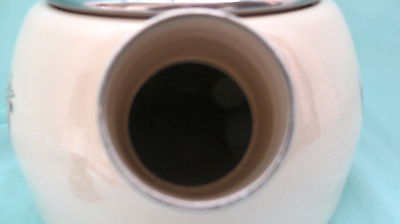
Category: kettle